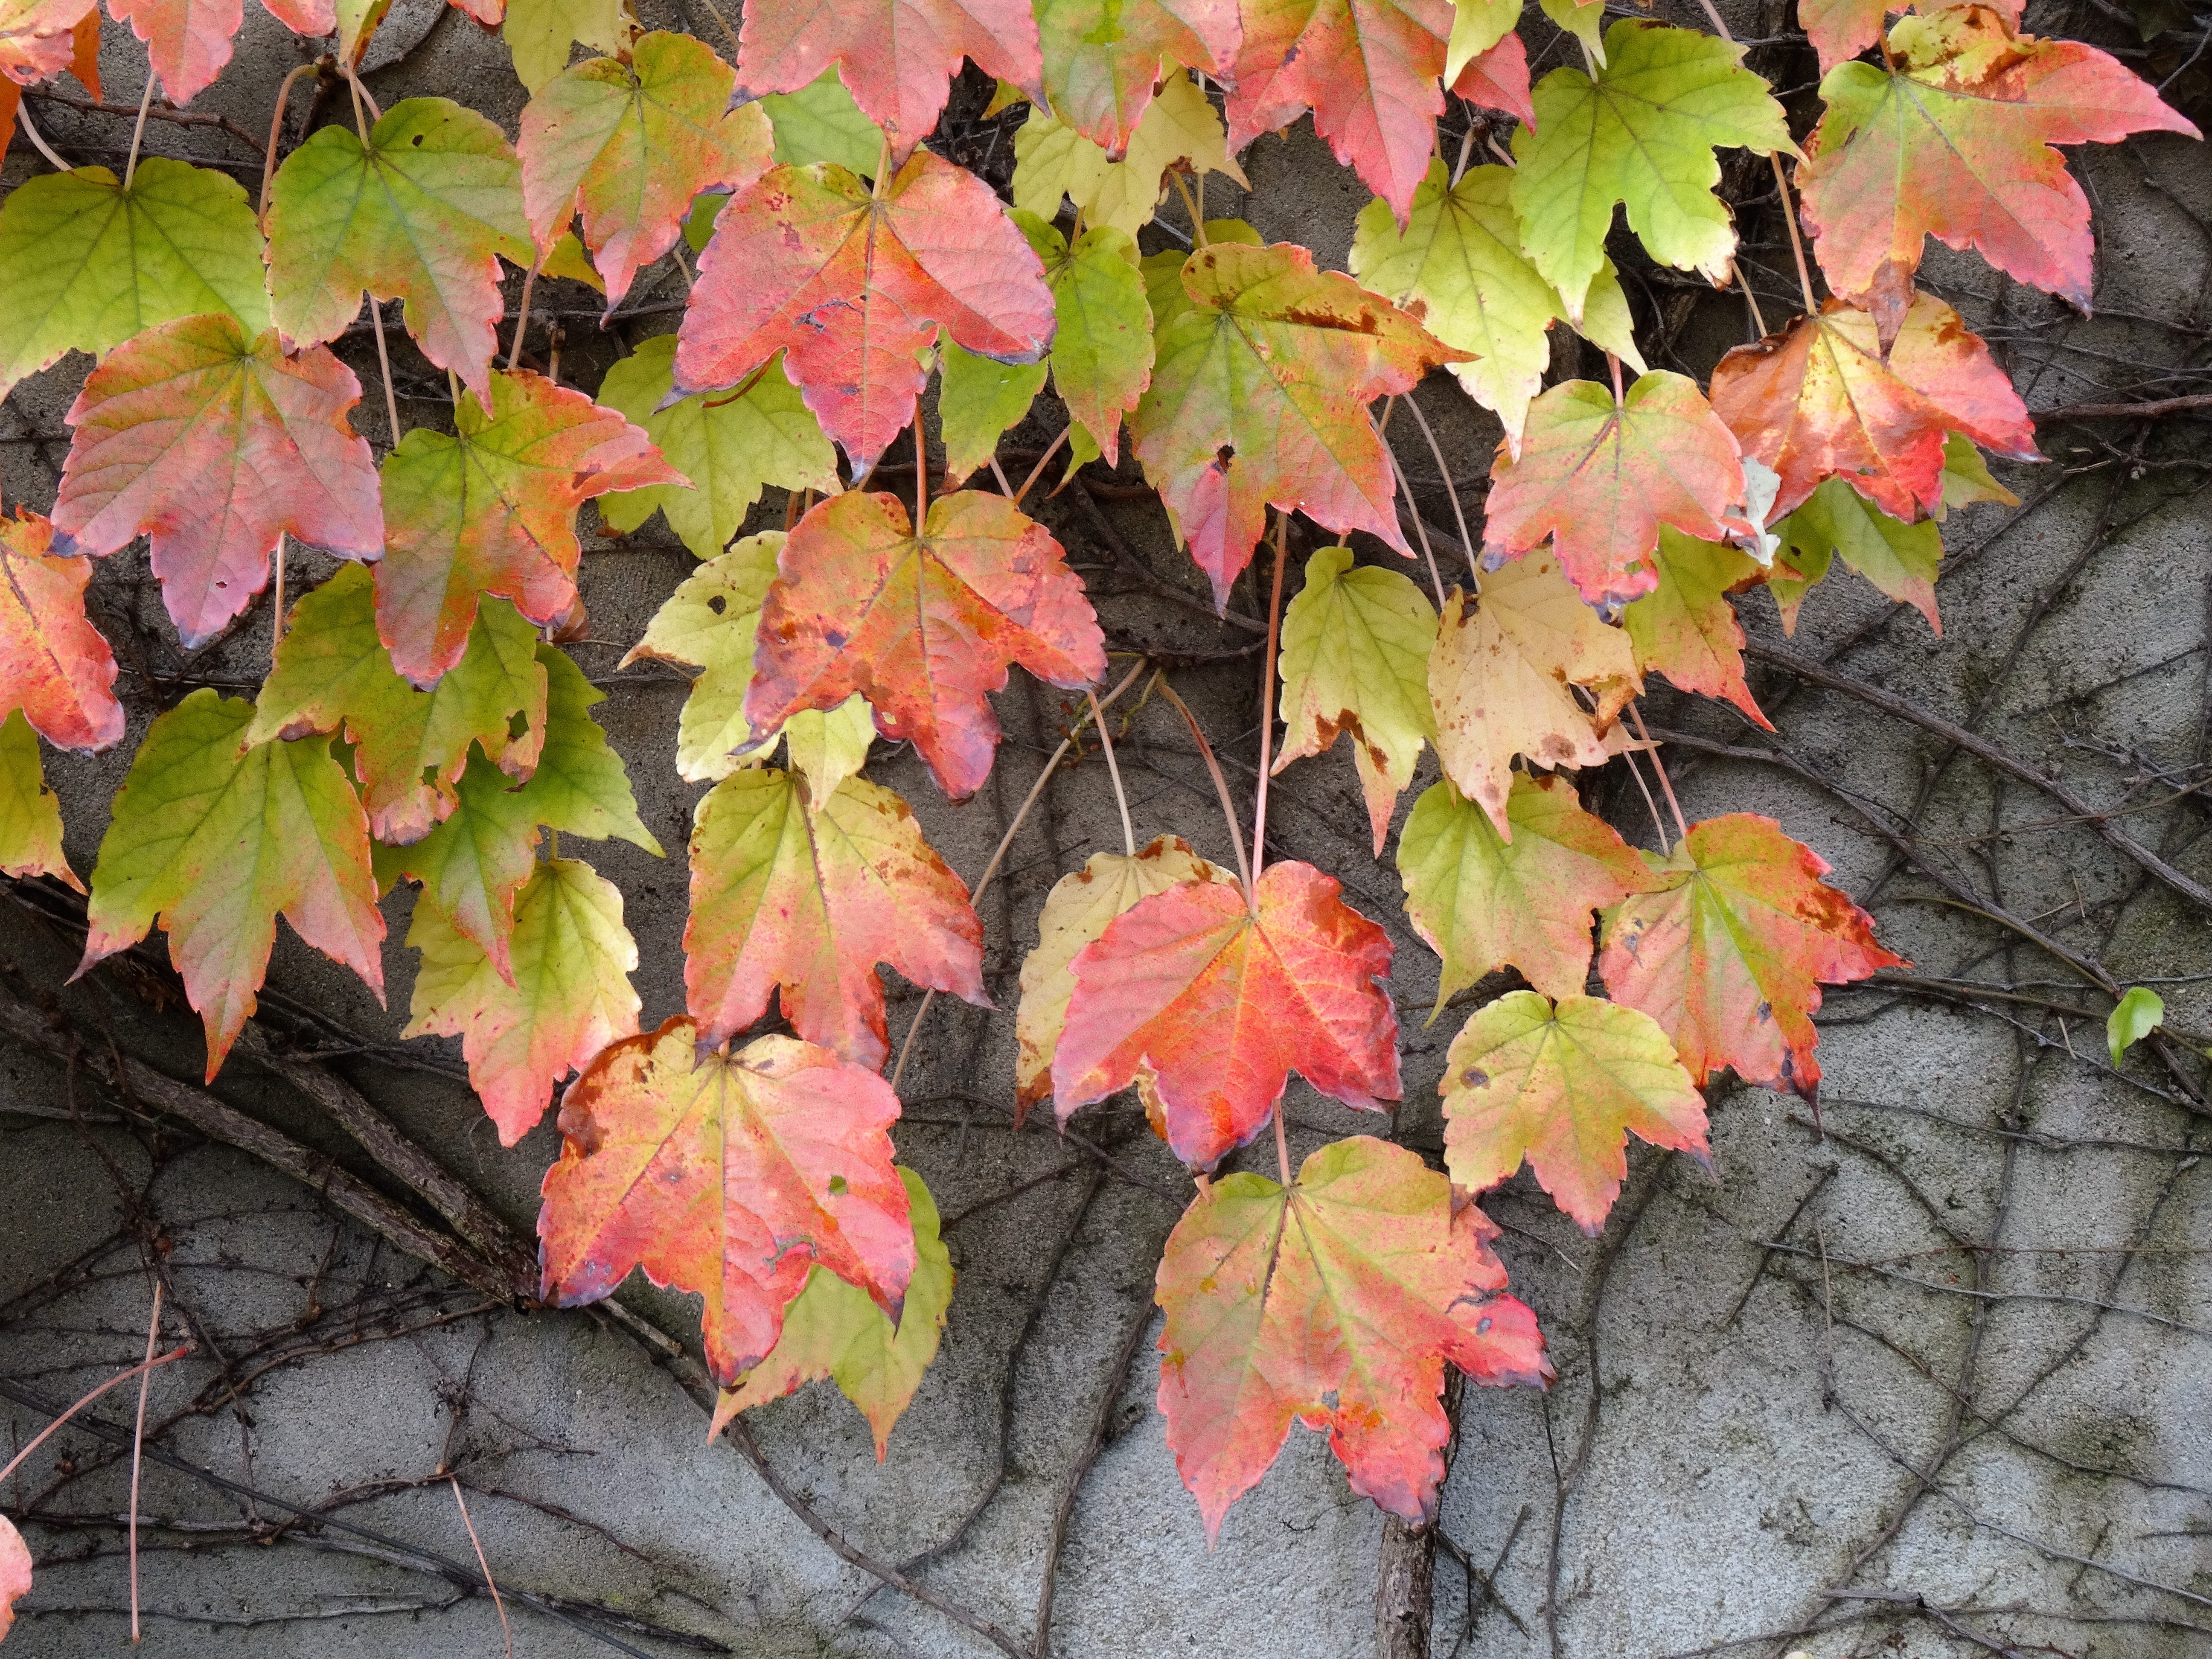
tree, plant, vine, leaf, flower, foliage, autumn, season, maple tree, maple leaf, shrub, deciduous, creeper, autumn leaves, flowering plant, vine leaf, woody plant, land plant